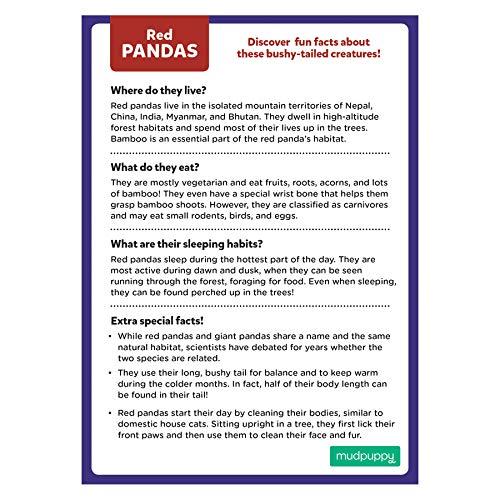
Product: Mudpuppy Red Panda Mini Puzzle
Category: Toys & Games | Puzzles | Jigsaw Puzzles
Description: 48 piece puzzle: 8 x 5.75".
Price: $4.99
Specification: ProductDimensions:8x5.8x0.1inches|ItemWeight:2.08ounces|ShippingWeight:2.4ounces(Viewshippingratesandpolicies)|ASIN:0735357129|Itemmodelnumber:MP-G0735357129|Manufacturerrecommendedage:4-8years